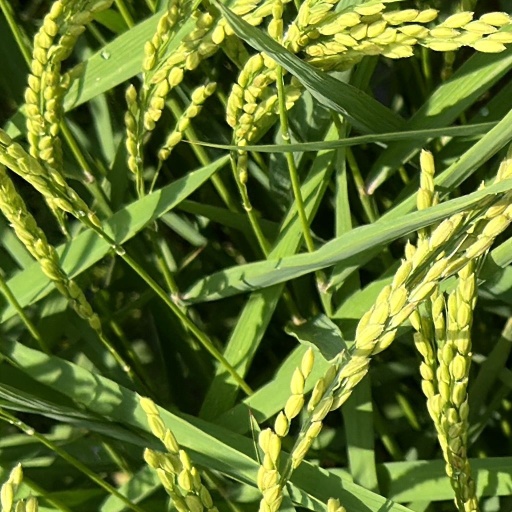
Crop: rice